Palasport Roberta Serradimigni

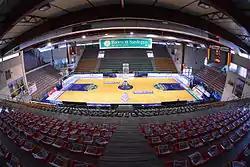
Panorama view of the arena (2014)

PalaSerradimigni was officially opened in 1981. The arena originally had a seating capacity of 2,500. In 1992, the seating capacity of the arena was increased to 4,532. In 2005, the arena's parquet flooring was updated and replaced.